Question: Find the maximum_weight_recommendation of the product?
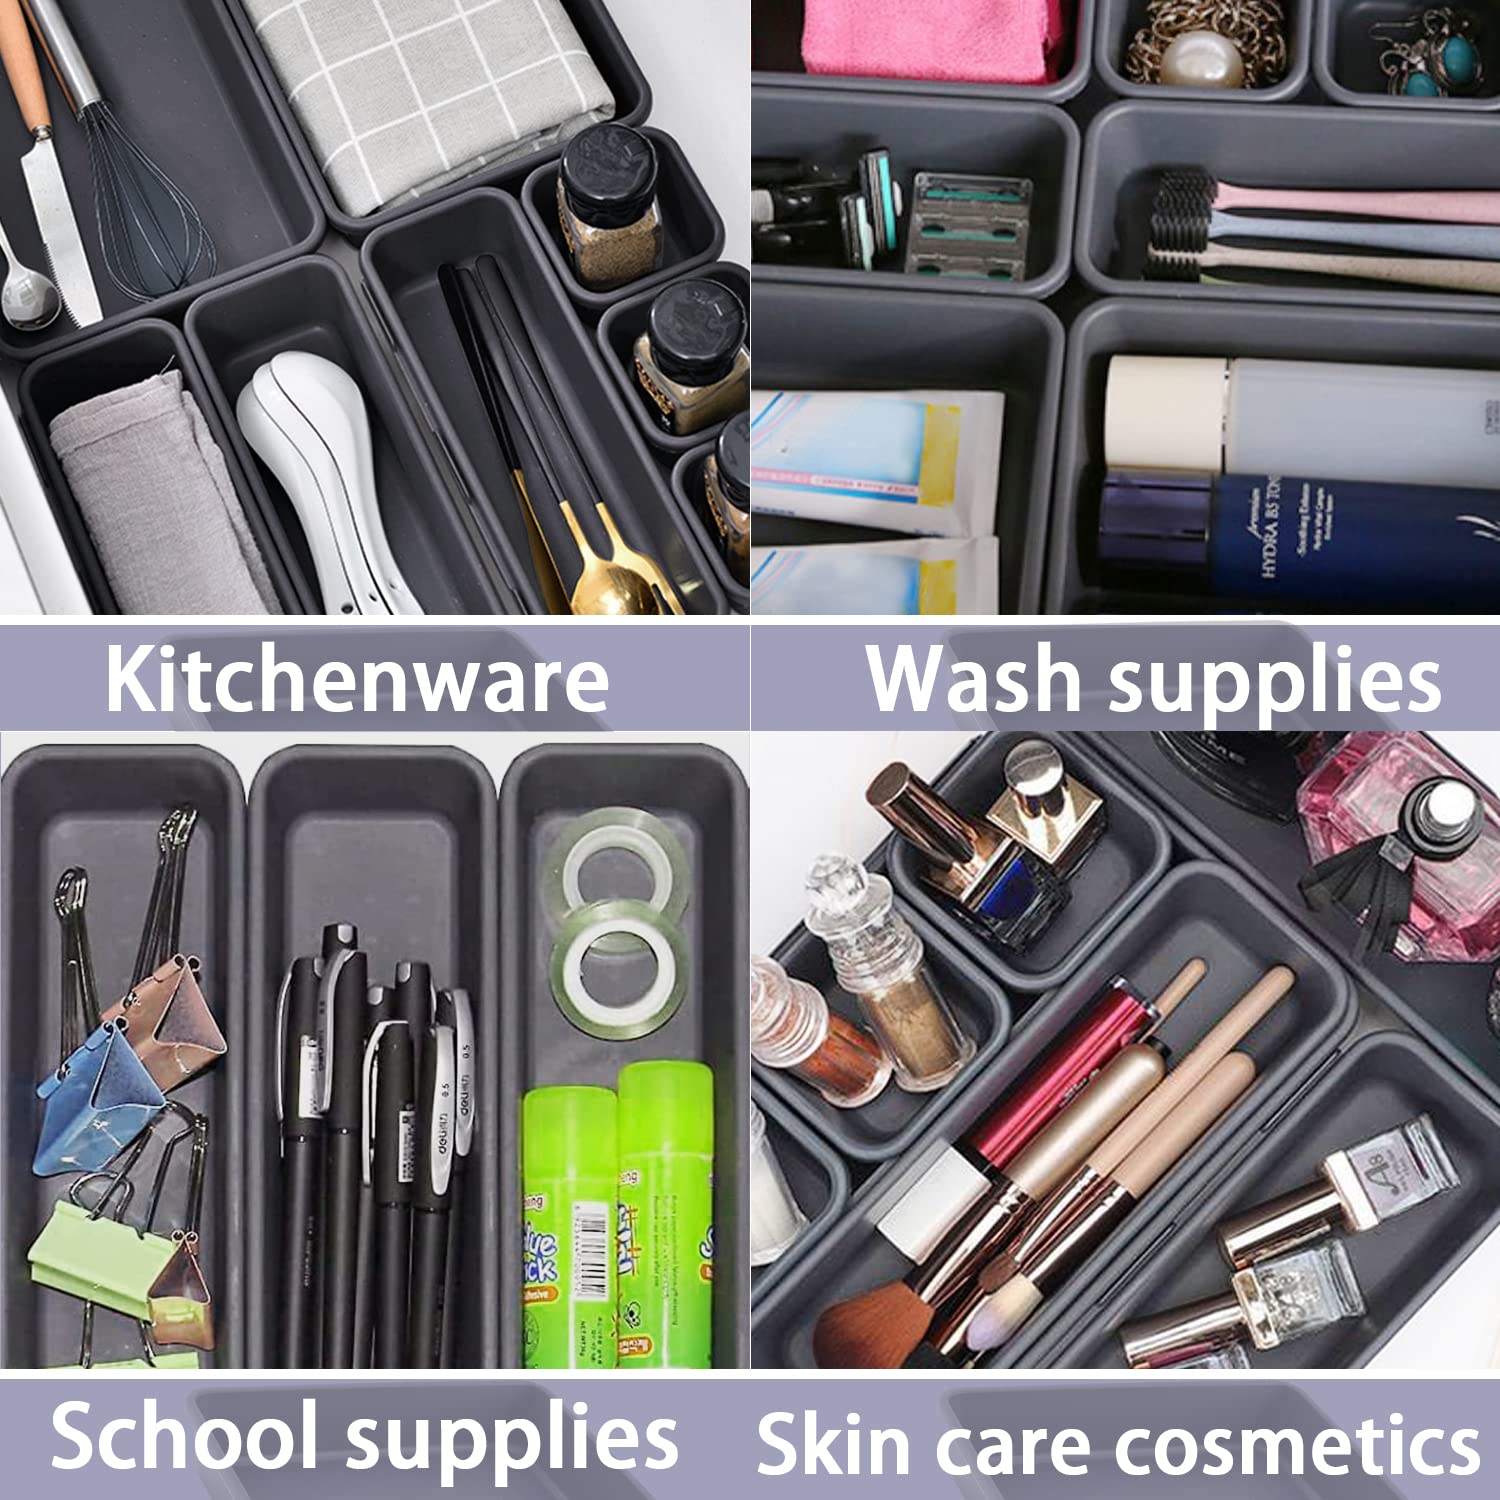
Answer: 5.0 ton